Casa do Sítio Tatuapé

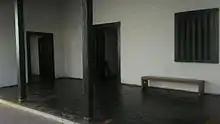
External area of the house

Its last owner was Elias Quartim de Albuquerque, who resided there from 1877 until 1943 when he died without leaving descendants or a will. In May 1944, by charter, permission was granted to sell the property where the house is located to Faustina Quartim de Albuquerque Pacini, Elias' sister. Through a deed drawn up in April 1945, the house was then sold and acquired by the Textillia weaving mill. With the subdivision of the property, the house still remained there until the land was expropriated by the city government in 1979. Earlier, in 1950, the company proposed the donation of land to the city government to subdivide the area, but the donation never took place. Case No. 172.842 and 1965, in the name of Textillia weaving mill, still reveals the existence of other residents in the house."There are residents in the house. Mr. Nicola Marcílio, who is now 68 years old, lives there. According to his wife, he was born there and has always lived there, and his parents were employees of the Quartim family, descendants of the Barons Silva Gameiro. Other families live there, in rooms rented by Mr. Nicola Marcilio. This citizen, on the advice of others, has paid and keeps the receipts in his possession, the taxes and fees charged by the City, to Tecelagem Textillia S. A."As of Decree No. 14,817 of December 16, 1977, the house was declared of public utility by the Municipality of São Paulo. Between 1979 and 1980, under the responsibility of the Department of Historical Heritage (DPH), together with the Paulista Museum of USP, archaeological research was carried out and subsequently the property underwent restoration work.